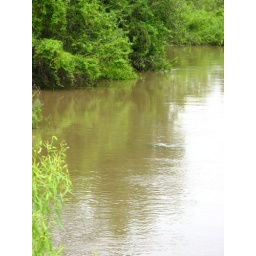
Petronila Creek at US 77 highway bridge between Bishop and Robstown, 7/21/07. Photo by J. Tuason.